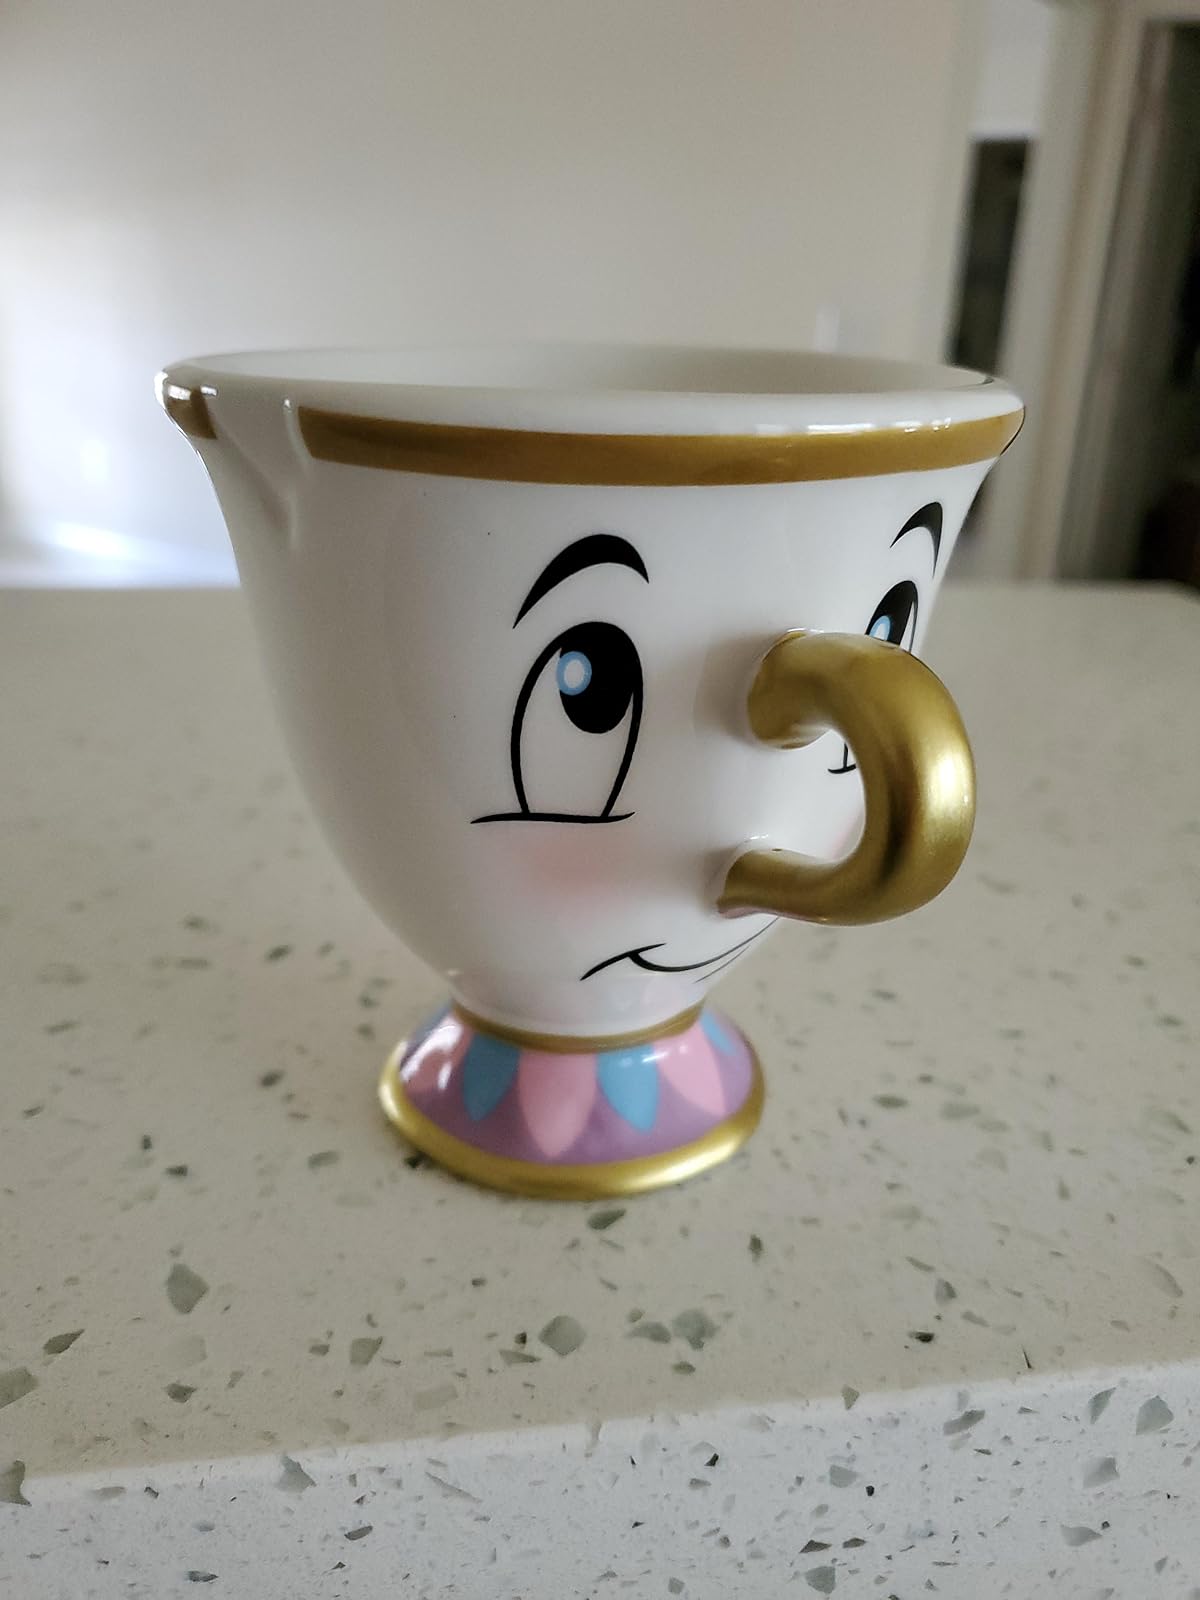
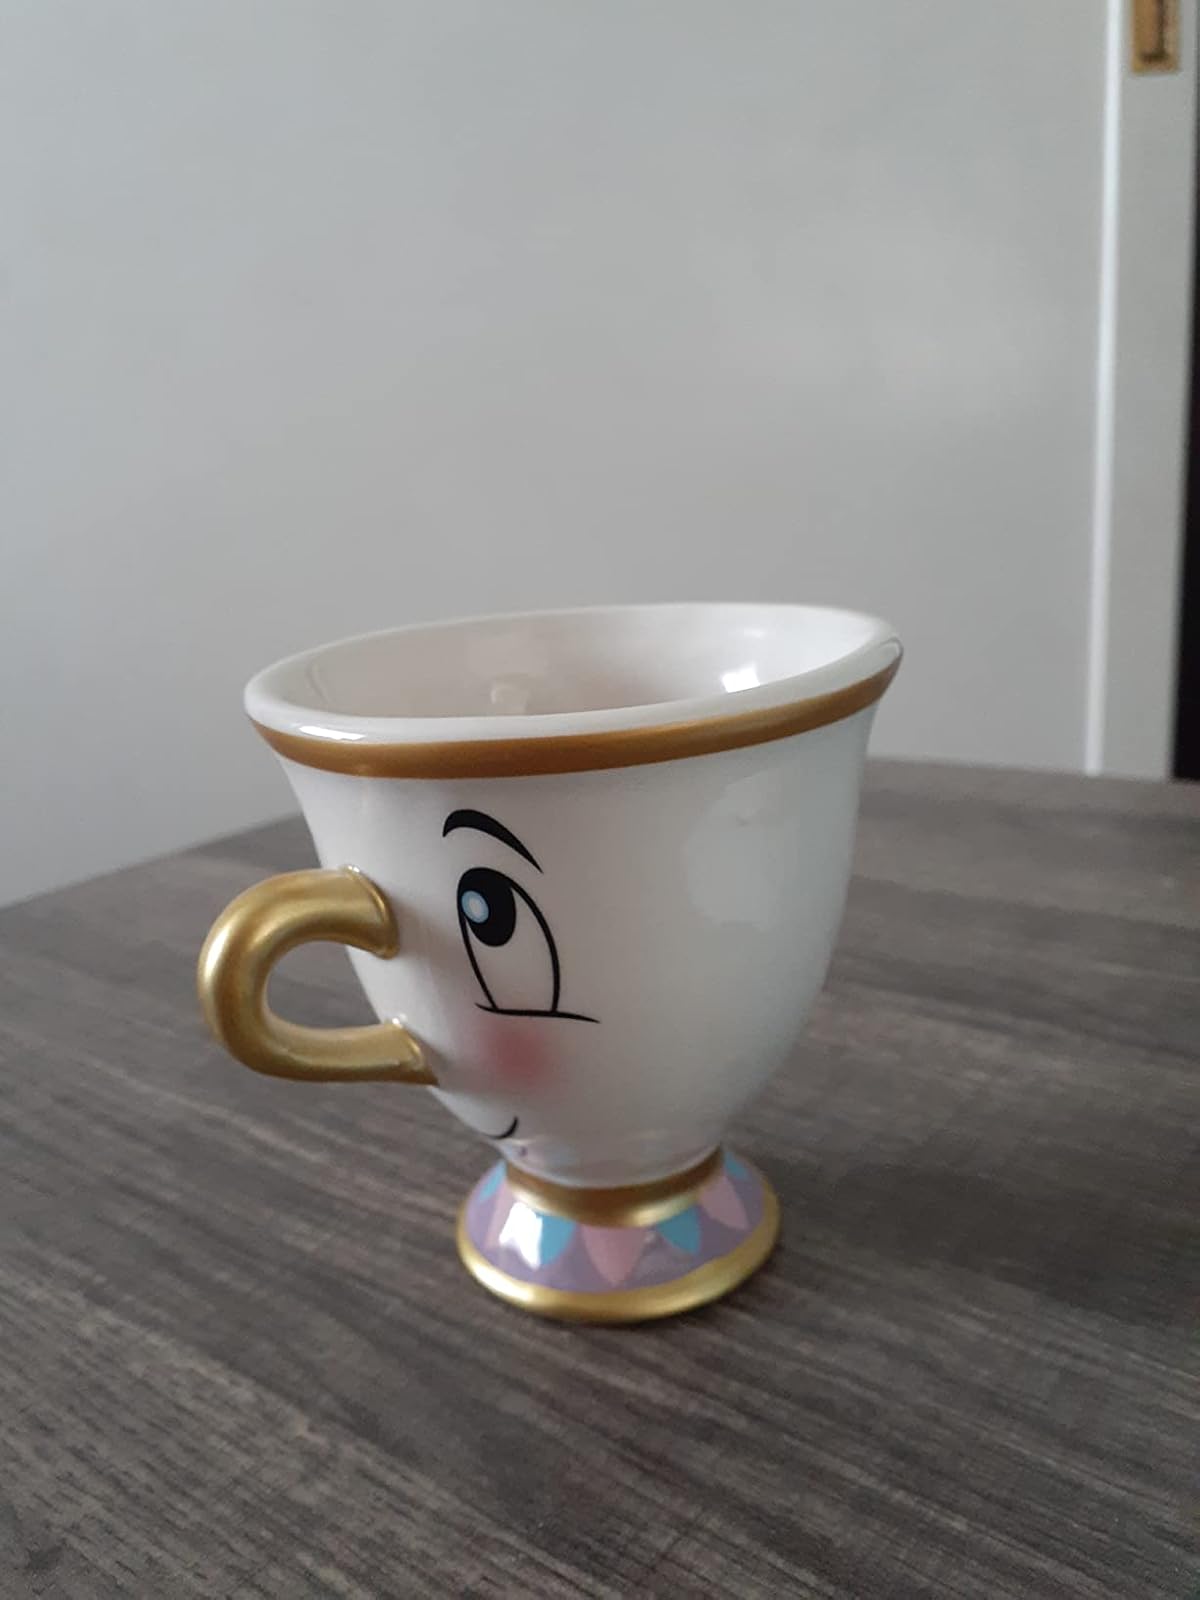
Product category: items_mug
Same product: yes